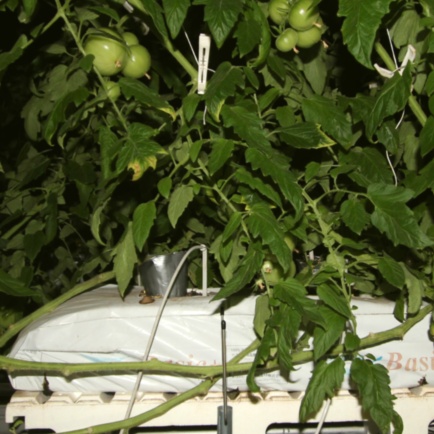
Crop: tomato